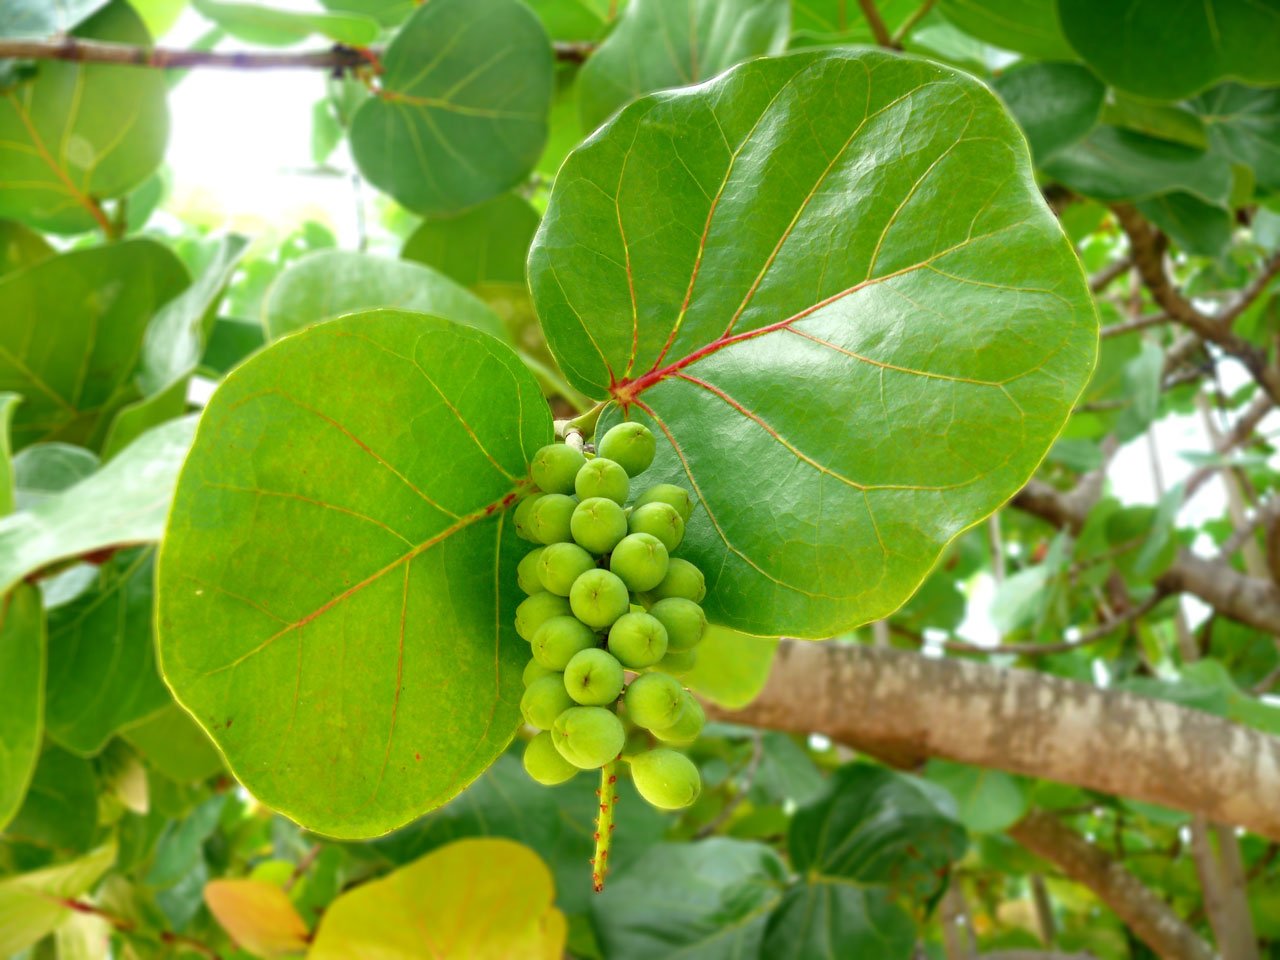
tree, branch, plant, fruit, leaf, flower, country, food, green, produce, evergreen, flora, shrub, deciduous, dominican, republic, exotic, flowering plant, coccoloba uvifera, woody plant, land plant